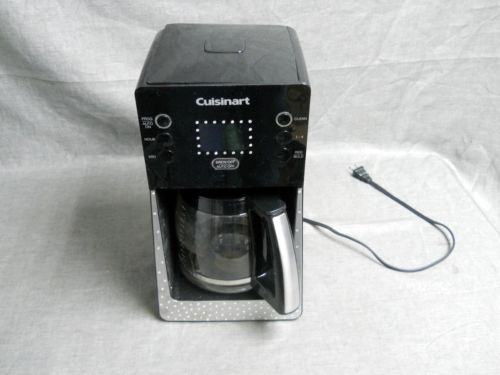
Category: coffee maker